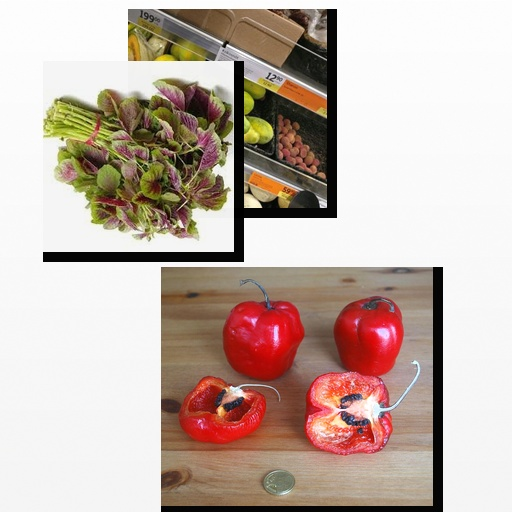
Food items: papaya, bell_pepper, amaranth